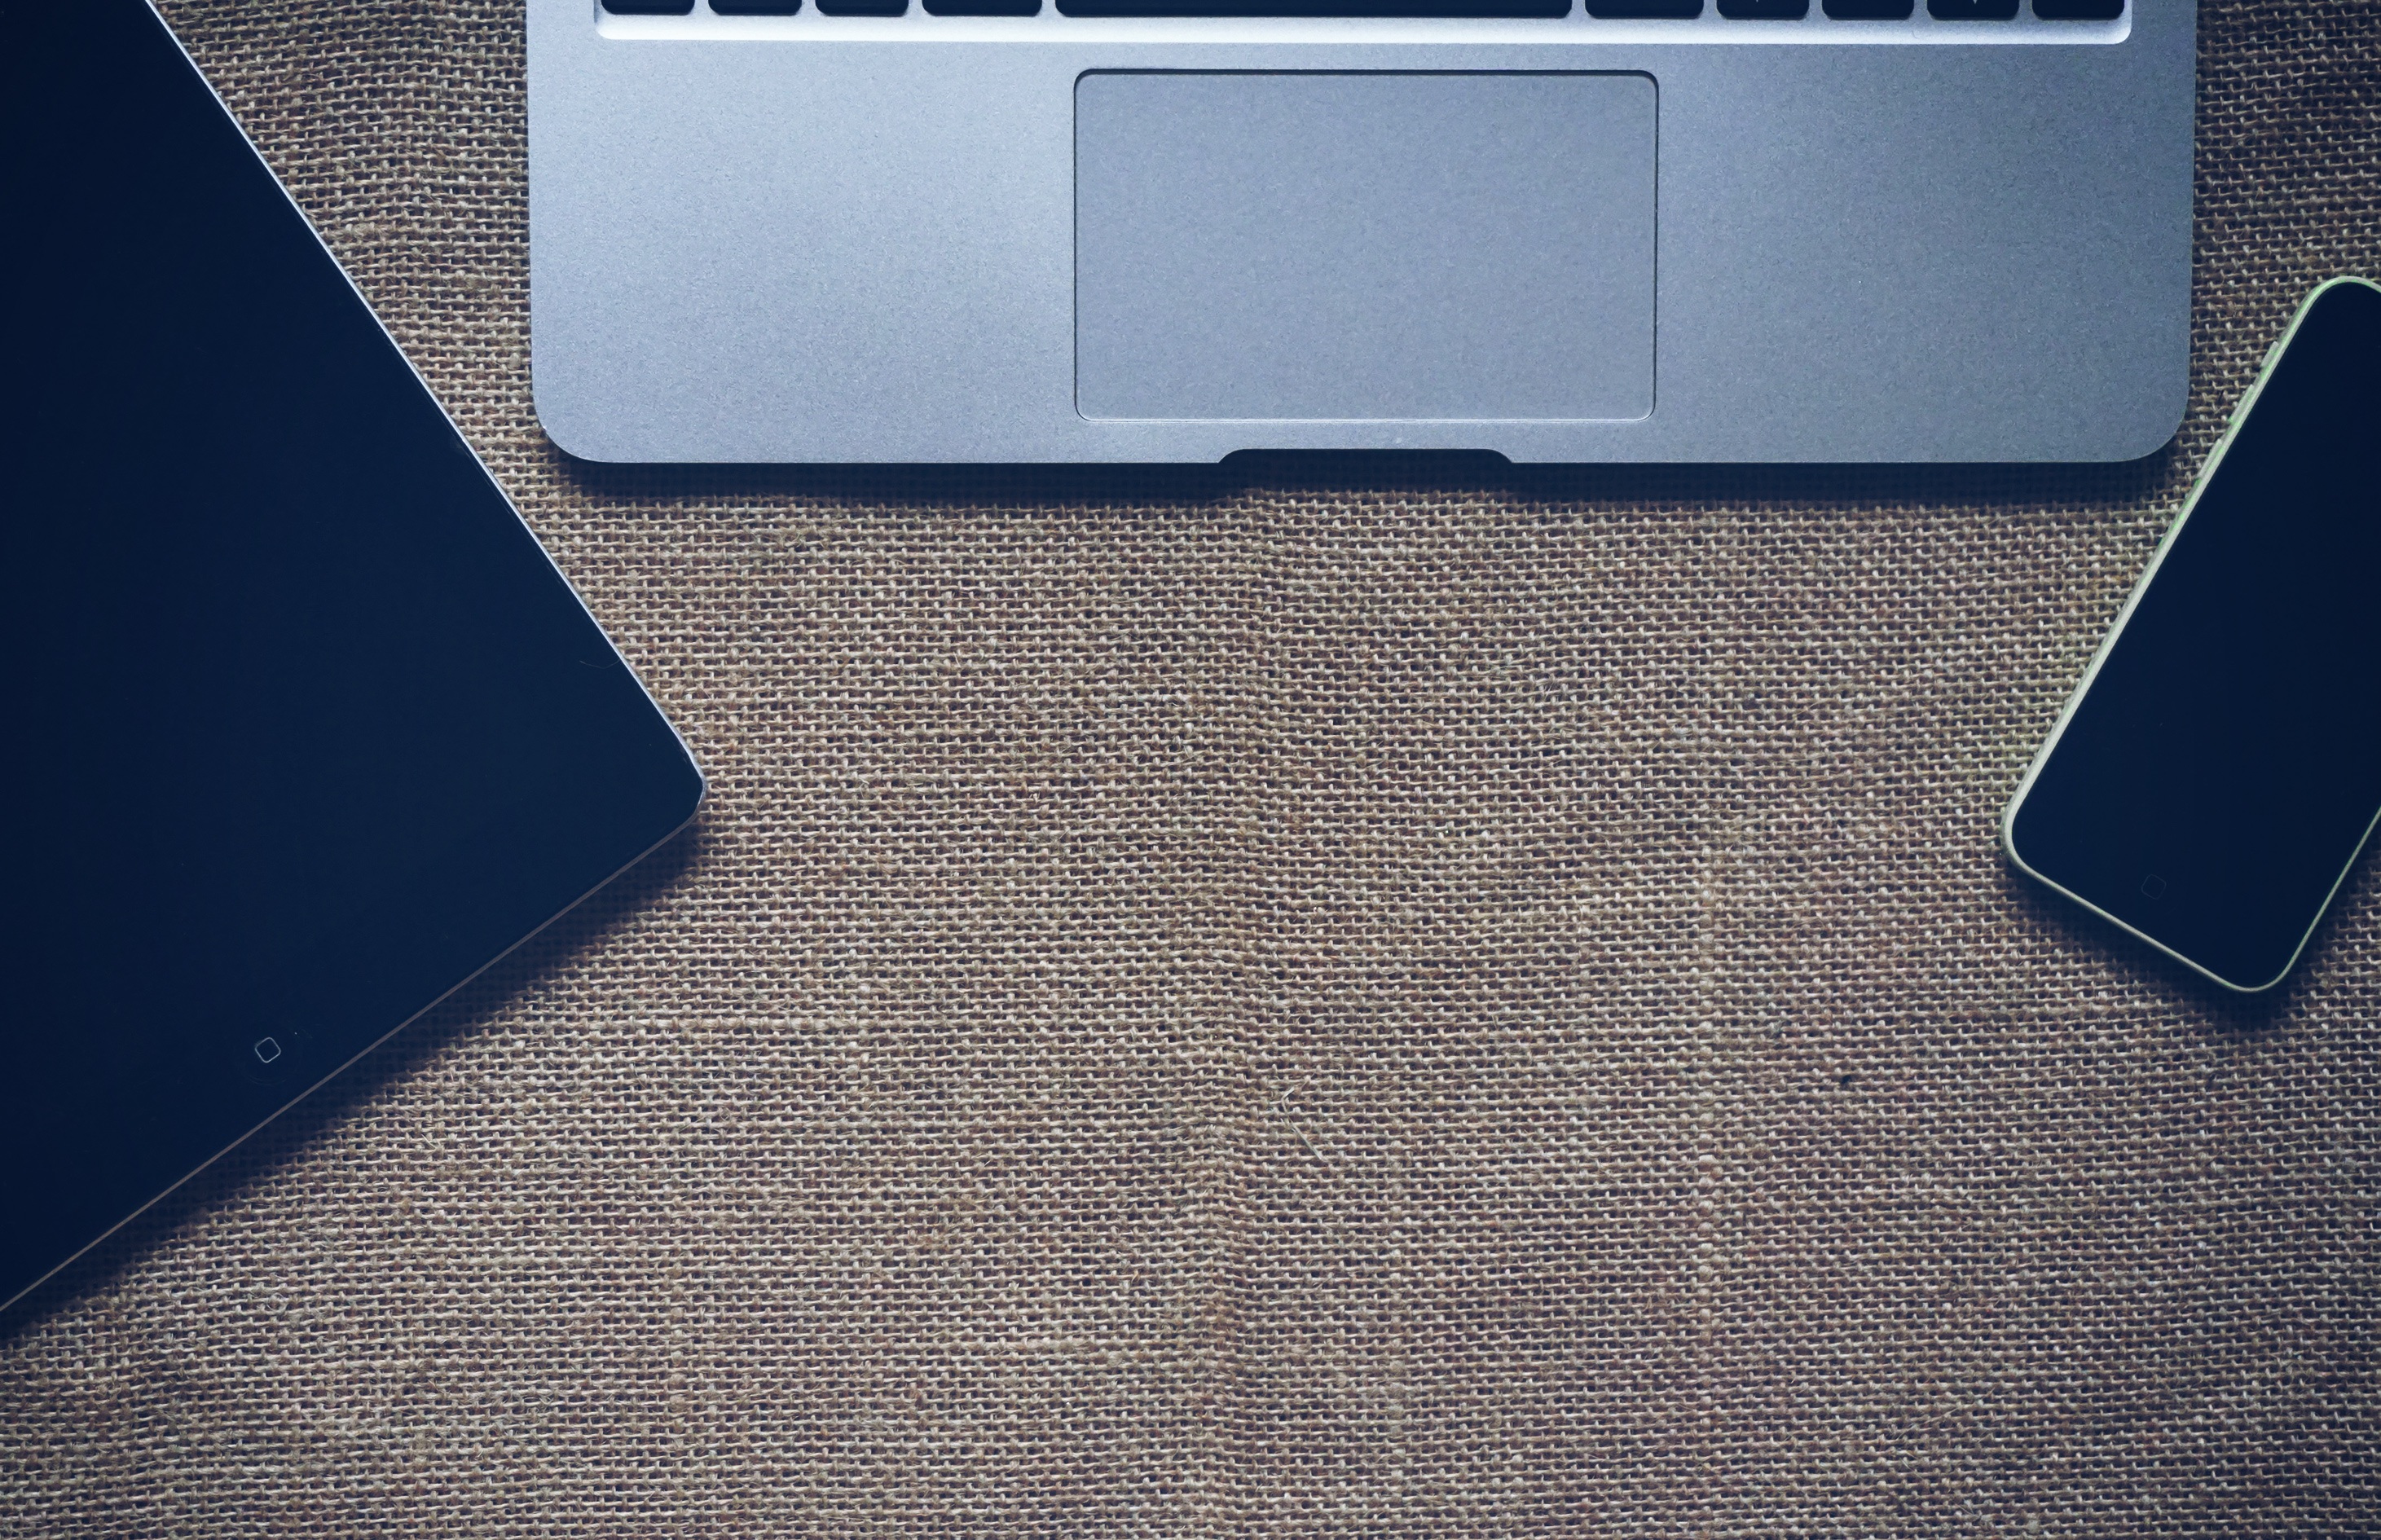
laptop, iphone, computer, smartphone, macbook, work, table, ipad, technology, floor, internet, tablet, workspace, natural, office, brown, communication, blue, business, education, fabric, product, design, cellphone, conceptual, connection, gadgets, wireless, organic, online, flooring, computer technology, laptop screen, sackcloth, sackcloth textured